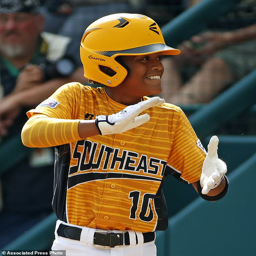
person celebrates on first base after driving in runs with a single off author in the second inning of the baseball game at the tournament